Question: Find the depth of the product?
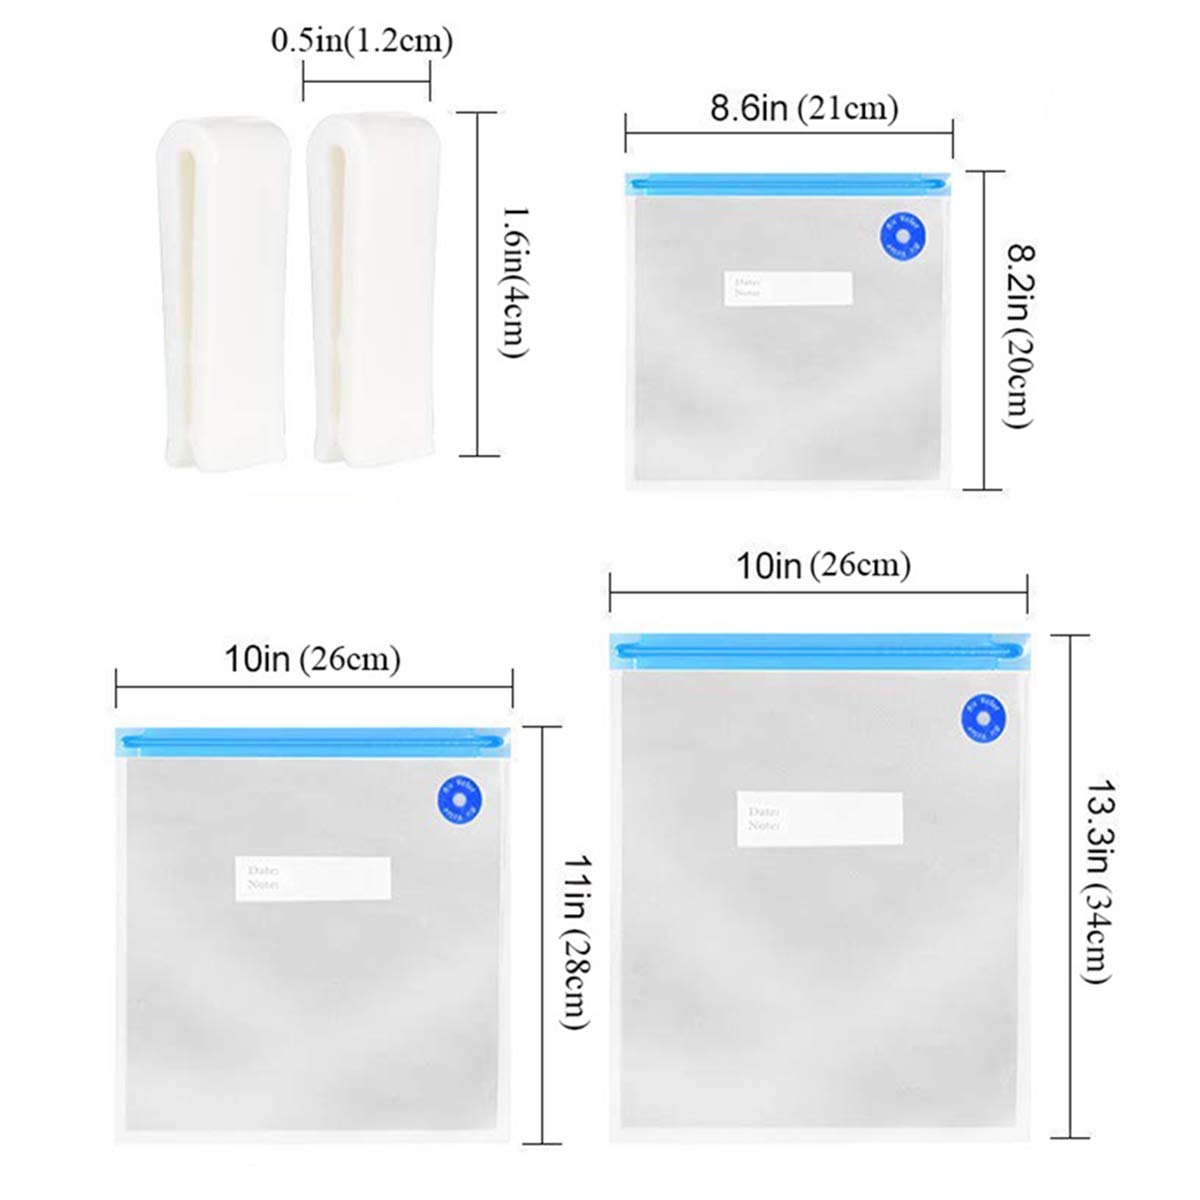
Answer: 10.0 inch